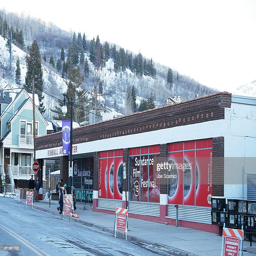
a general view of atmosphere during festival .